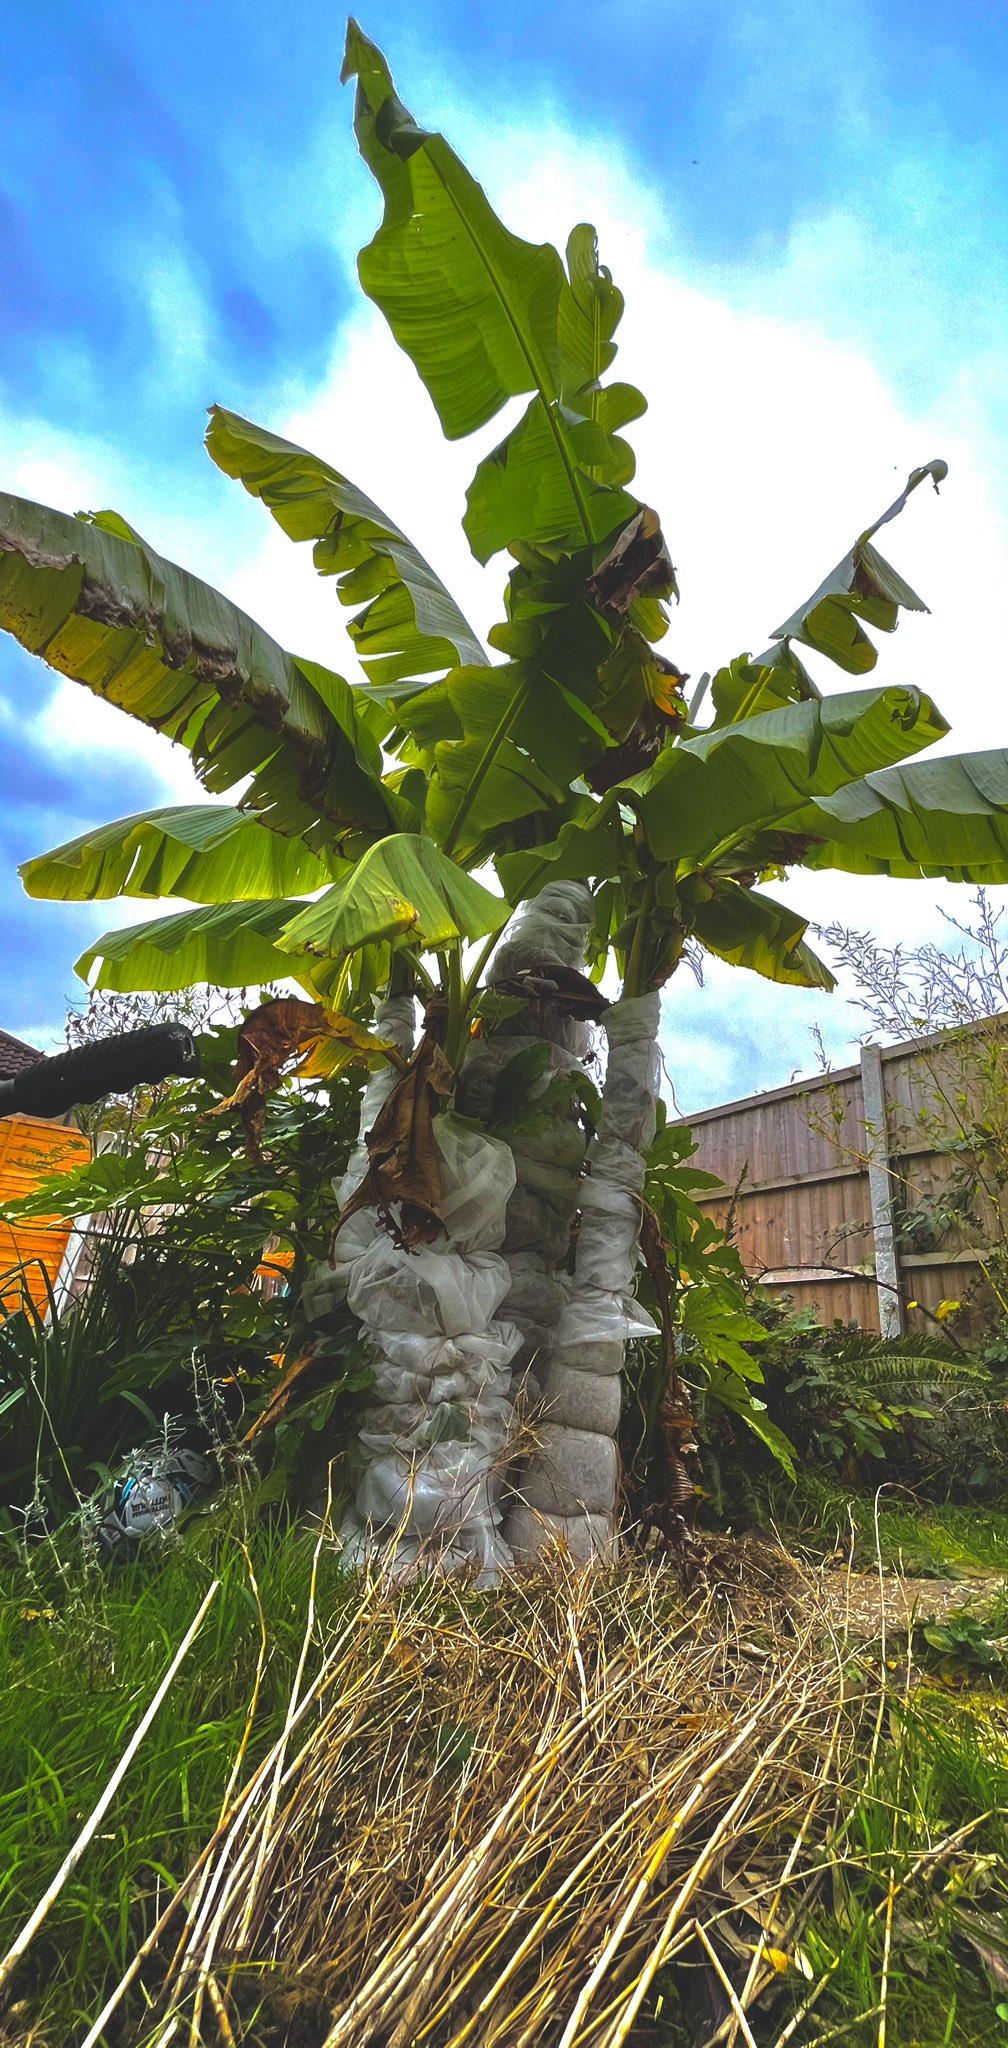
Eneo la nje lenye migomba na baadhi ya miti mbalimbali, gomba hili uzalishaji mbalimbali ambapo wakulima hutumia ndizi kama zao la biashara kuweza kujipatia watu.